Bumper (car)

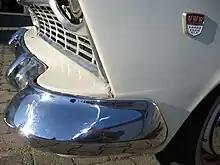
Chrome plated front bumper on a 1958 Ford Taunus

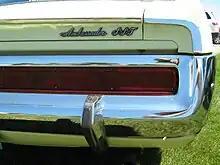
Rear bumper with integrated tail lamps and a rubber-faced guard on a 1970 AMC Ambassador

A bumper is a structure attached to or integrated with the front and rear ends of a motor vehicle, to absorb impact in a minor collision, ideally minimizing repair costs. Stiff metal bumpers appeared on automobiles as early as 1904 that had a mainly ornamental function. Numerous developments, improvements in materials and technologies, as well as greater focus on functionality for protecting vehicle components and improving safety have changed bumpers over the years. Bumpers ideally minimize height mismatches between vehicles and protect pedestrians from injury. Regulatory measures have been enacted to reduce vehicle repair costs and, more recently, impact on pedestrians.